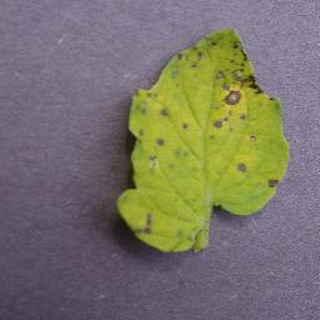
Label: tomato_septoria_leaf_spot